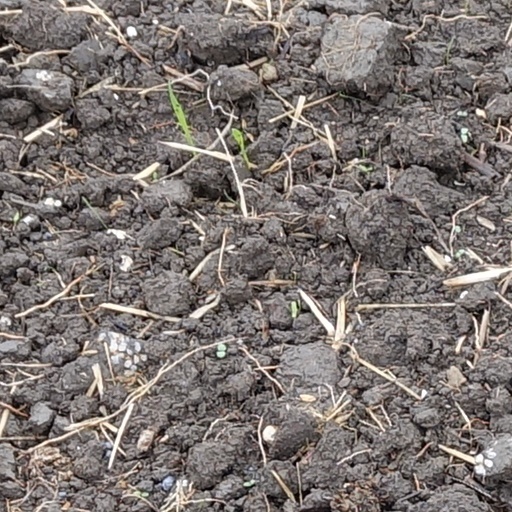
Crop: wheat